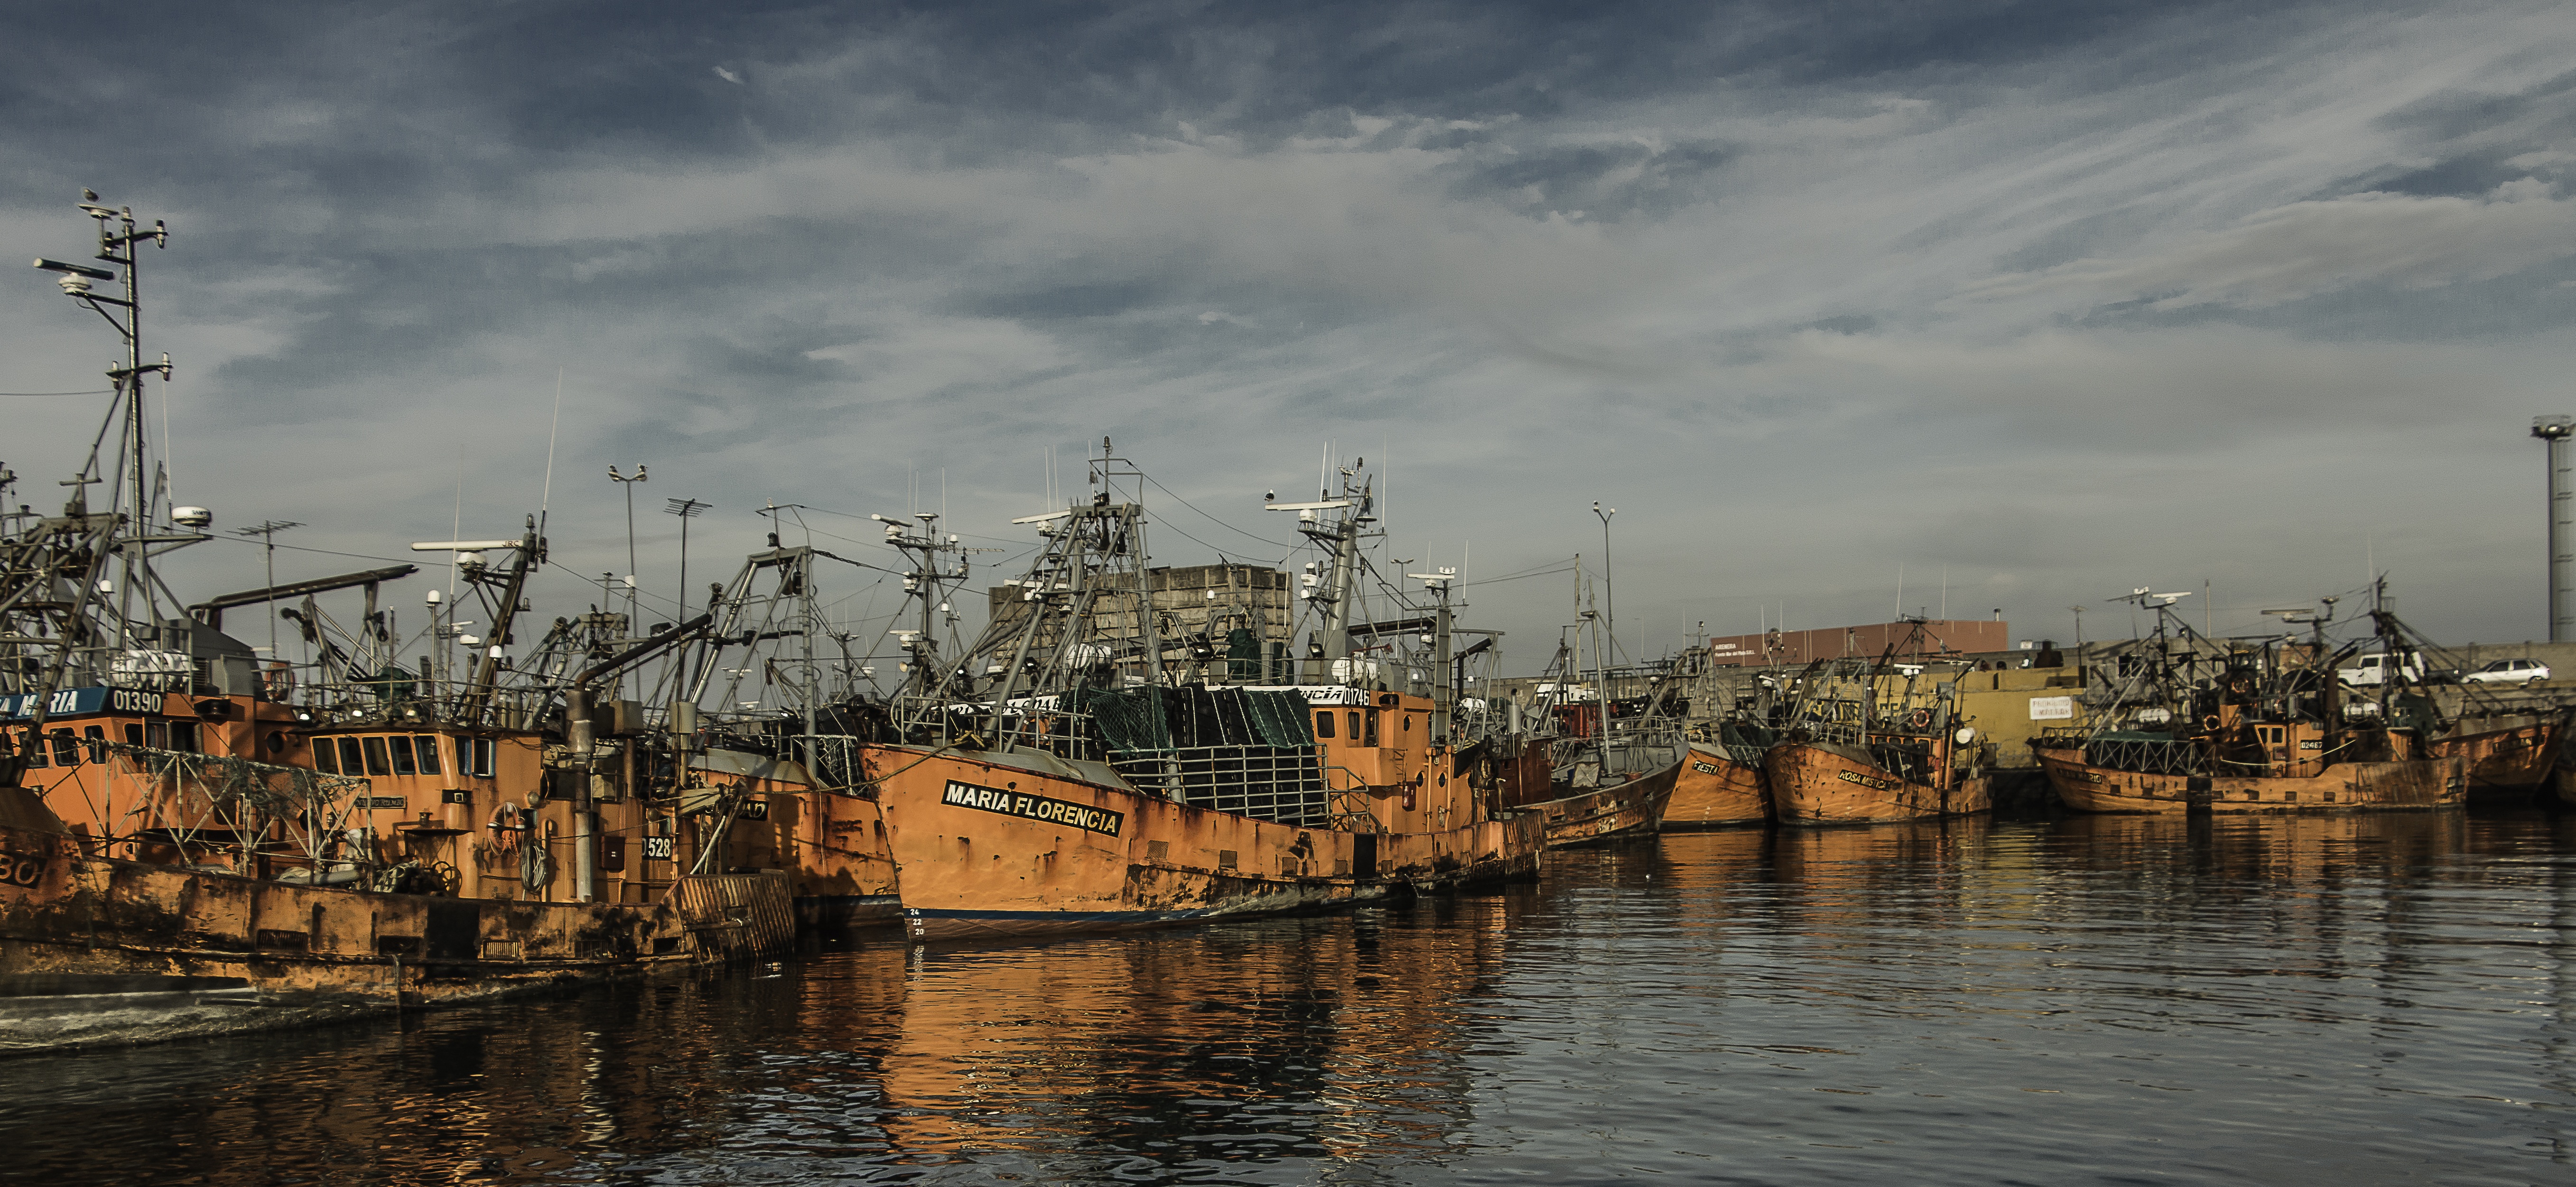
landscape, sea, horizon, dock, boat, river, ship, cityscape, evening, spring, reflection, vehicle, fishing, mast, harbor, marina, port, waterway, boats, ships, channel, watercraft, browse, tall ship, mar del plata